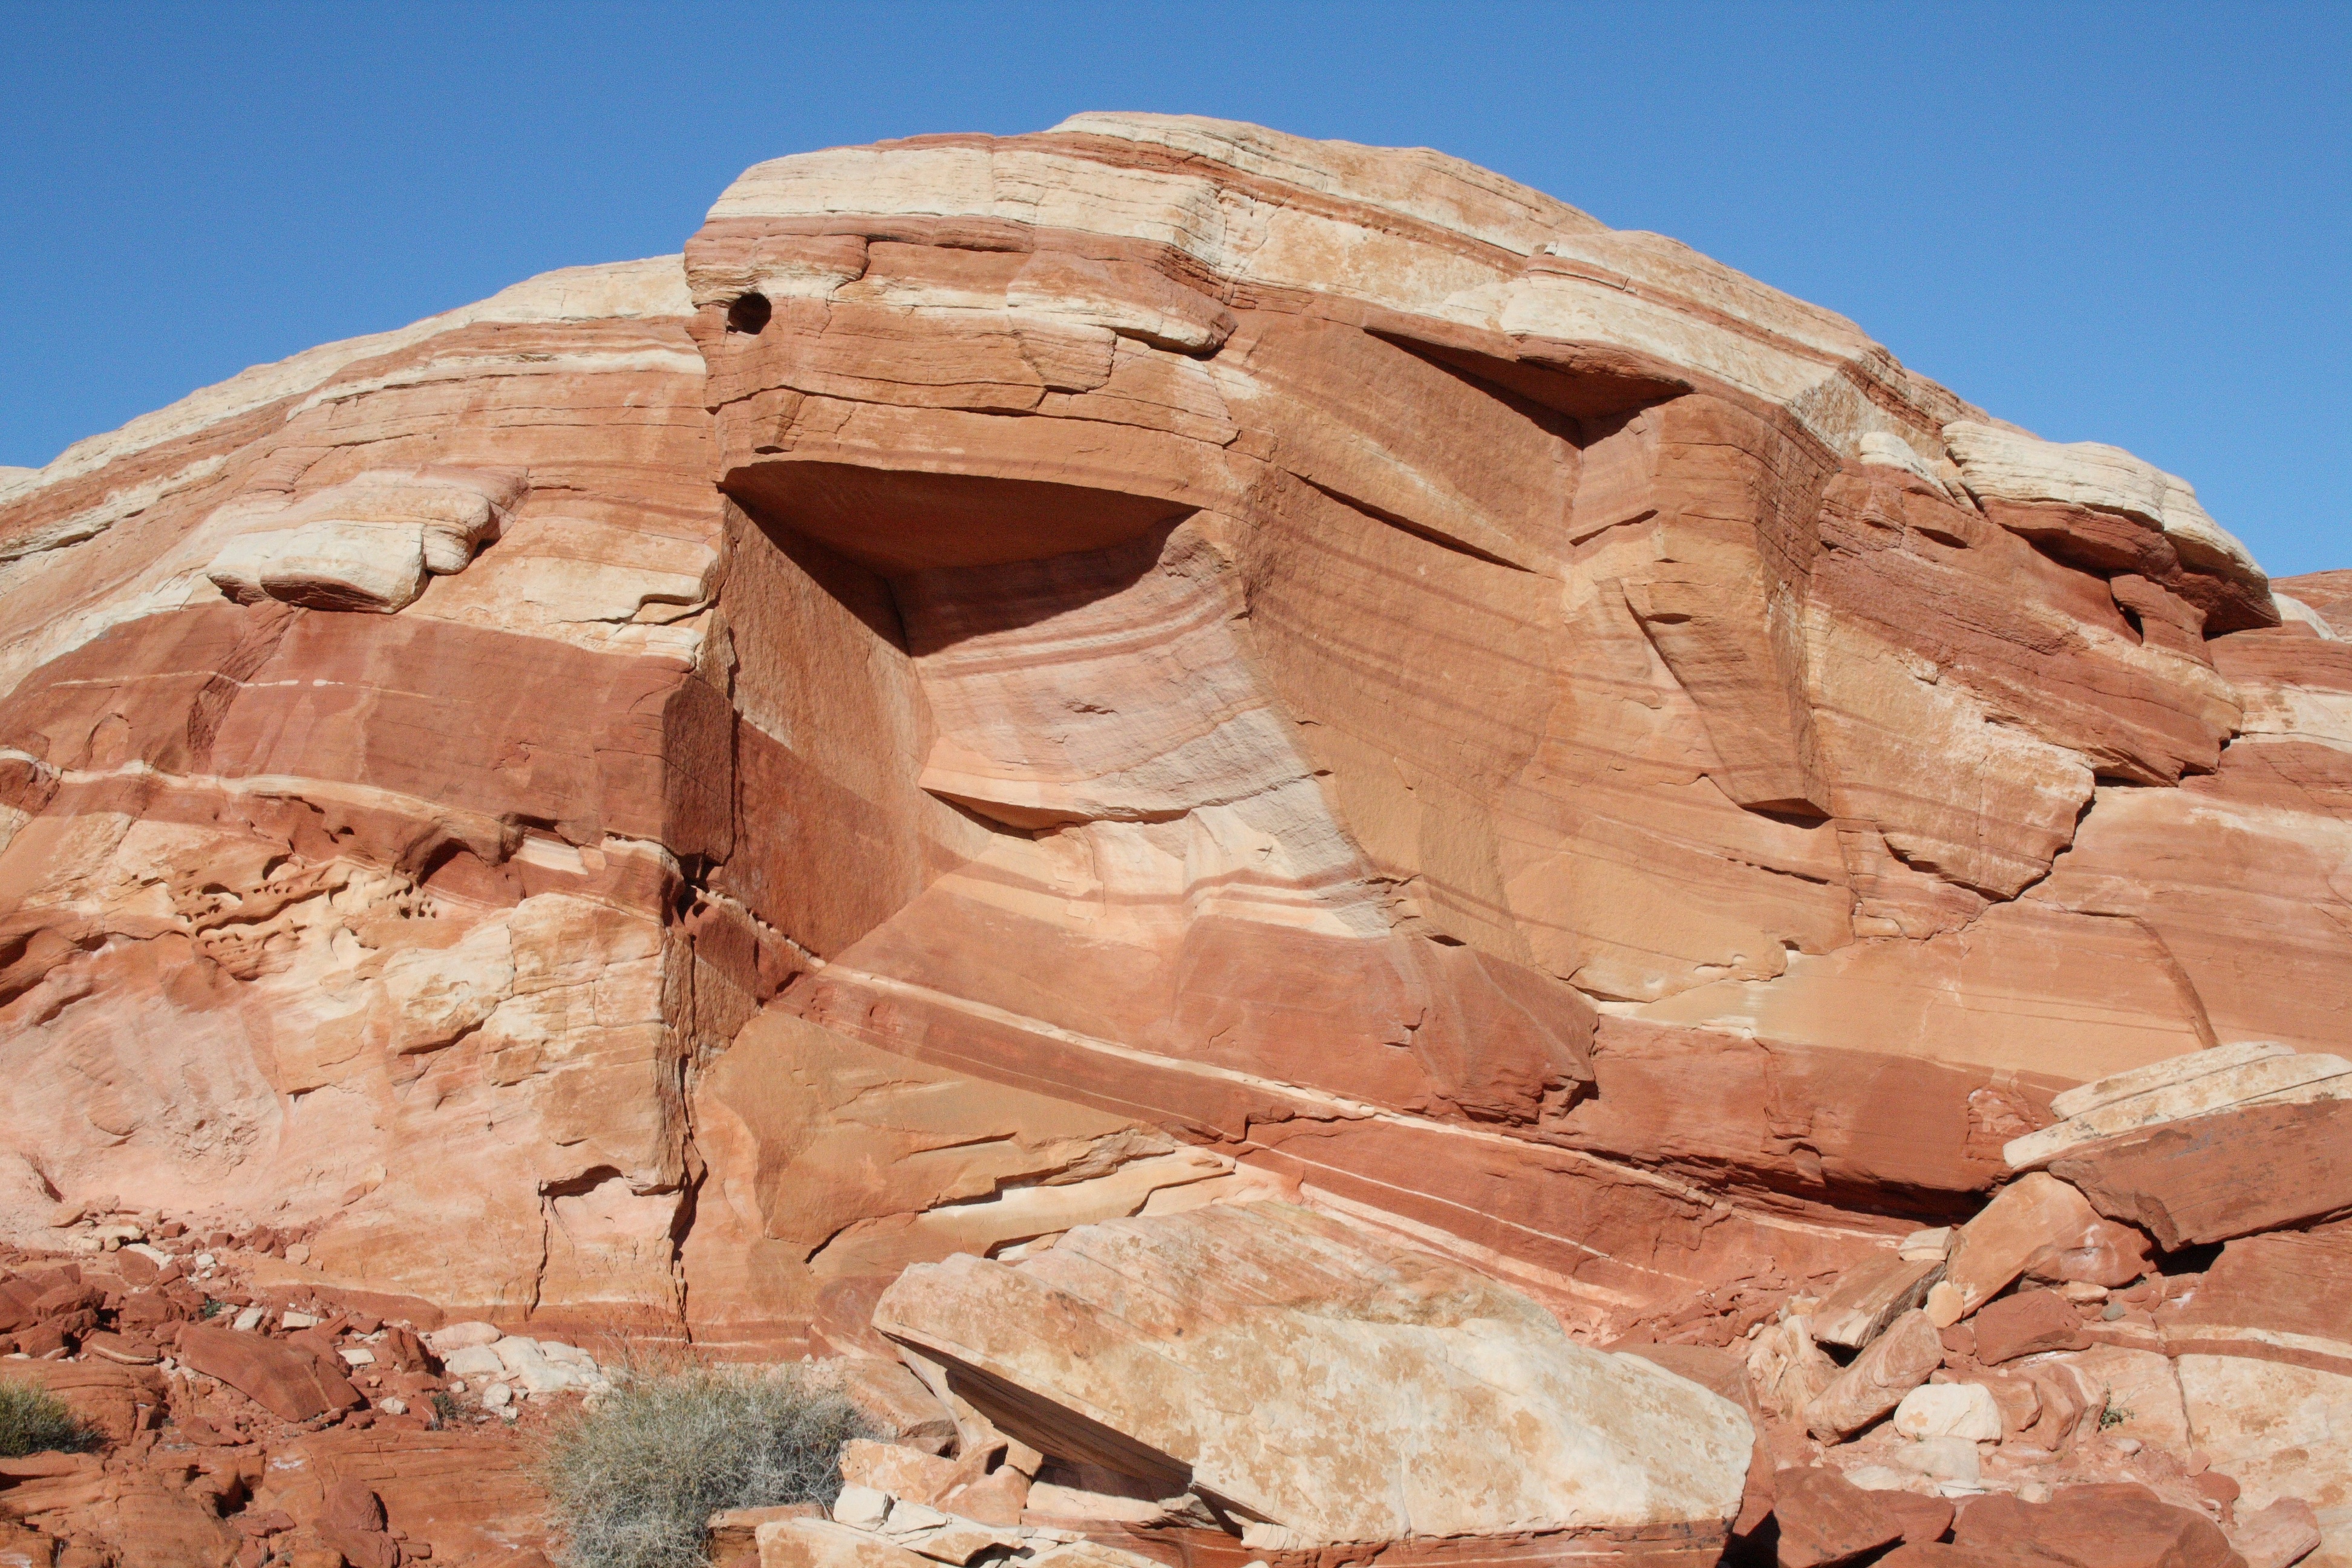
rock, architecture, wood, valley, formation, arch, usa, material, geology, badlands, boulder, nevada, wadi, valley of fire, ancient history